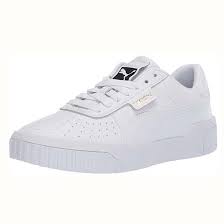
Label: Sneaker